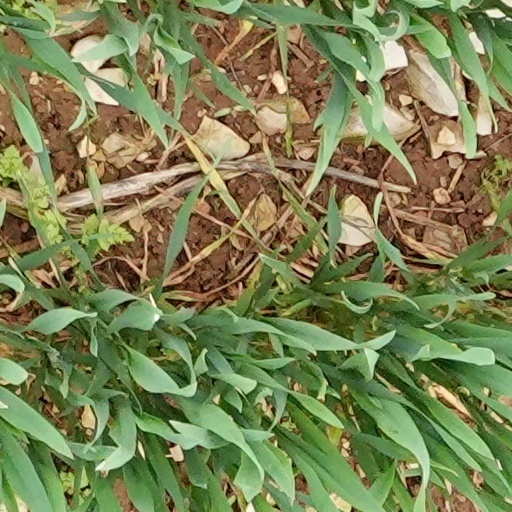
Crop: wheat